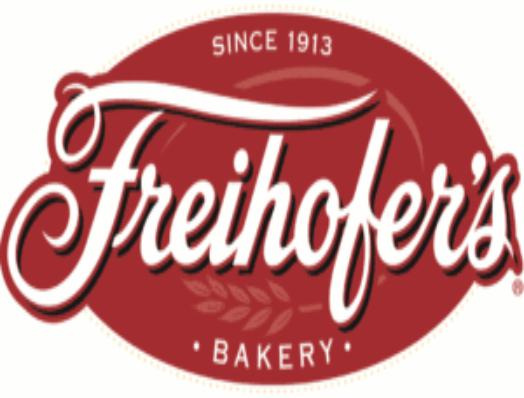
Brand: Freihofers
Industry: Food